Culture of Brooklyn

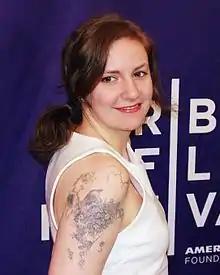
Lena Dunham is the star and creator of "Girls", which is set in the "hipster Brooklyn" of Greenpoint and Williamsburg.

Brooklyn has been the setting for a variety of television shows, including the 1950s era "Honeymooners" starring Jackie Gleason, and the 1970s sitcom, "Welcome Back, Kotter", starring Gabe Kaplan. In the 1980s, "The Cosby Show" was set in a Brooklyn Heights brownstone. In the 1990s, "Brooklyn Bridge" (about a Jewish American family living in Brooklyn in the middle 1950s) starring Marion Ross aired on CBS.